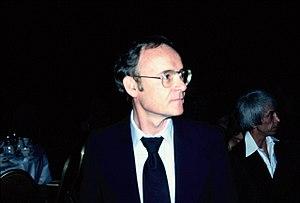
Buck Henry, nom de scène d'Henry Zuckerman, est un acteur, réalisateur et scénariste américain né le 9 décembre 1930 à New York dans l'État de New York et mort le 8 janvier 2020 à Los Angeles.